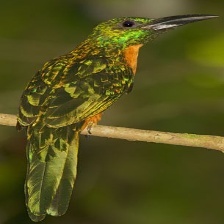
Species: GREAT JACAMAR
Scientific name: JACAMEROPS AUREUS